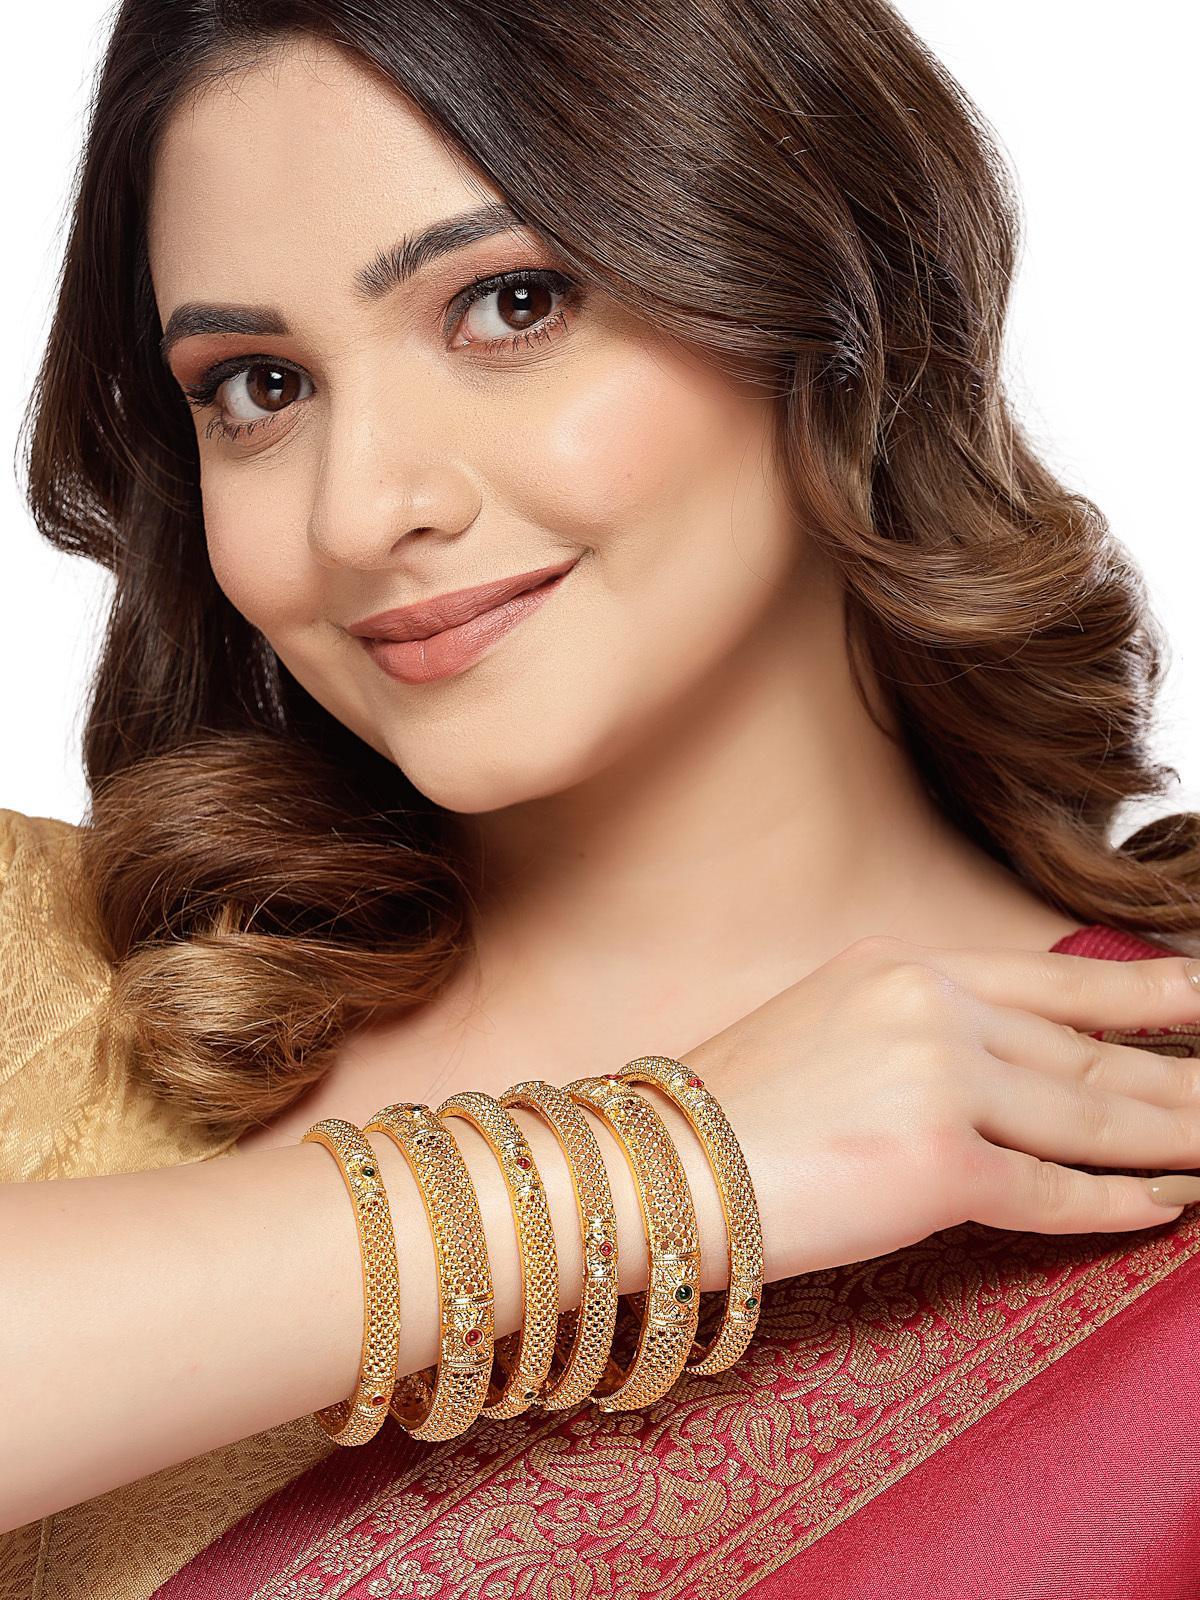
Sukkhi Indian Bridal Stylish Gold Plated Red And Green Bracelet Bangle Set Jewellery for Women & Girls | Set of 6 Latest Design | Birthday Anniversary Gift for Women|B105889_2.8
Type: Bracelets & Bangles
Brand: Sukkhi
Price: Rs. 372
 Drape yourself in elegance with the Sukkhi Indian Bridal Stylish Gold Plated Bracelet Bangle Set for Women & Girls. This set of six exudes bridal allure with its captivating blend of red and green, showcasing the latest design trends. The gold-plated finish adds an opulent touch to any ensemble. Sized at 2.4, 2.6 and 2.8, these bracelets make for a perfect birthday or anniversary gift, celebrating cultural richness and timeless beauty for the special women in your life with a set that's both bridal-inspired and versatile.Disclaimer:There may be slight variation in shade and colour due to photographic effects and monitor settings
Included: 6 Bangles